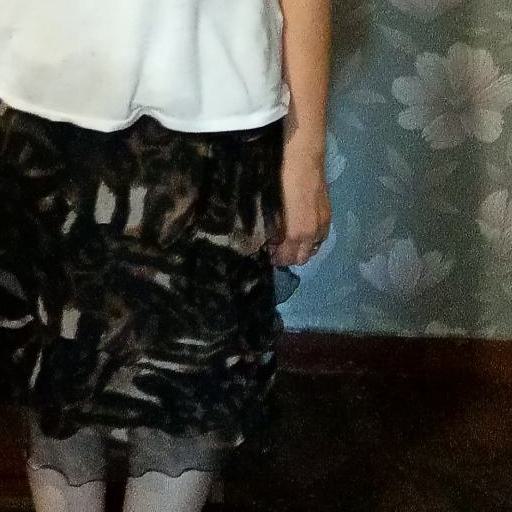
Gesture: no_gesture